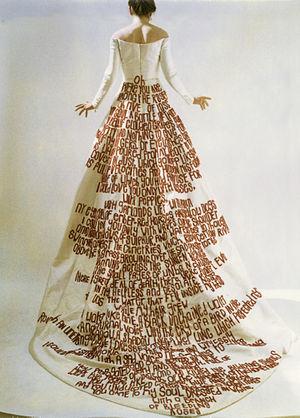
Kate Daudy est une artiste britannique. Son travail est inspiré par une ancienne tradition des lettrés chinois d'inscrire des poèmes sur des objets.